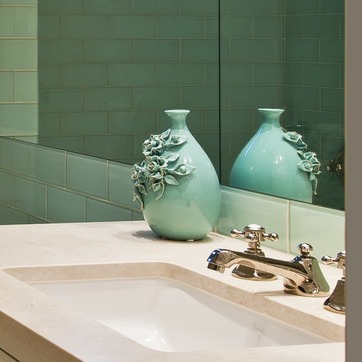
Material: ceramic